Berrimah Road

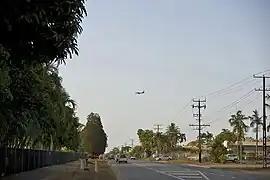
Berrimah Road looking North from Kormilda College towards the Stuart Highway

Berrimah Road is a major arterial road in the outer eastern suburbs of Darwin, Northern Territory Australia. The road provides an important transport corridor to access the port facilities at East Arm as well as the northernmost passenger and freight terminals on the Adelaide-Darwin railway. It was significantly upgraded as part of the Tiger Brennan Drive extension works between 2009 and 2012. Berrimah Road is used by approximately 4000 vehicles per day, including a large proportion of heavy trucks and this number is expected to increase significantly with the growth of the port activities.